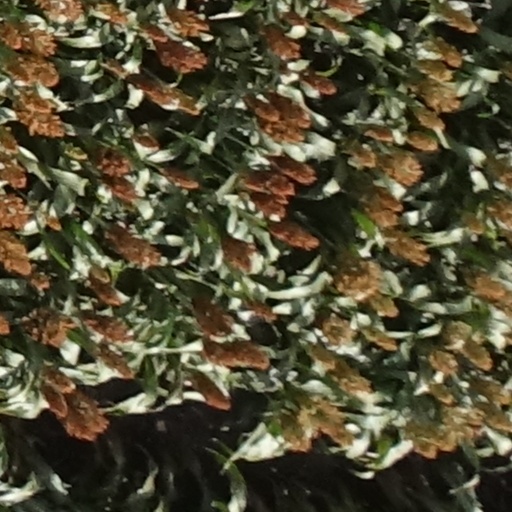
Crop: sorghum